Luis de Velasco y Velasco, 2nd Count of Salazar

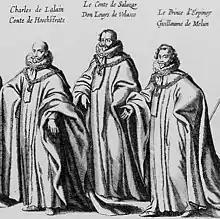
the 1st Count of Hoogstraeten and 2nd Count of Salazar during the Funeral of Albert VII, Archduke

Luis de Velasco y Velasco, 2nd Count of Salazar, 1st Marquess of Belvedere (Valladolid, Spain, 1559 – Dunkirk, Spanish Netherlands (present-day France), 1625) was a Spanish military commander during the French Wars of Religion and the Eighty Years' War.